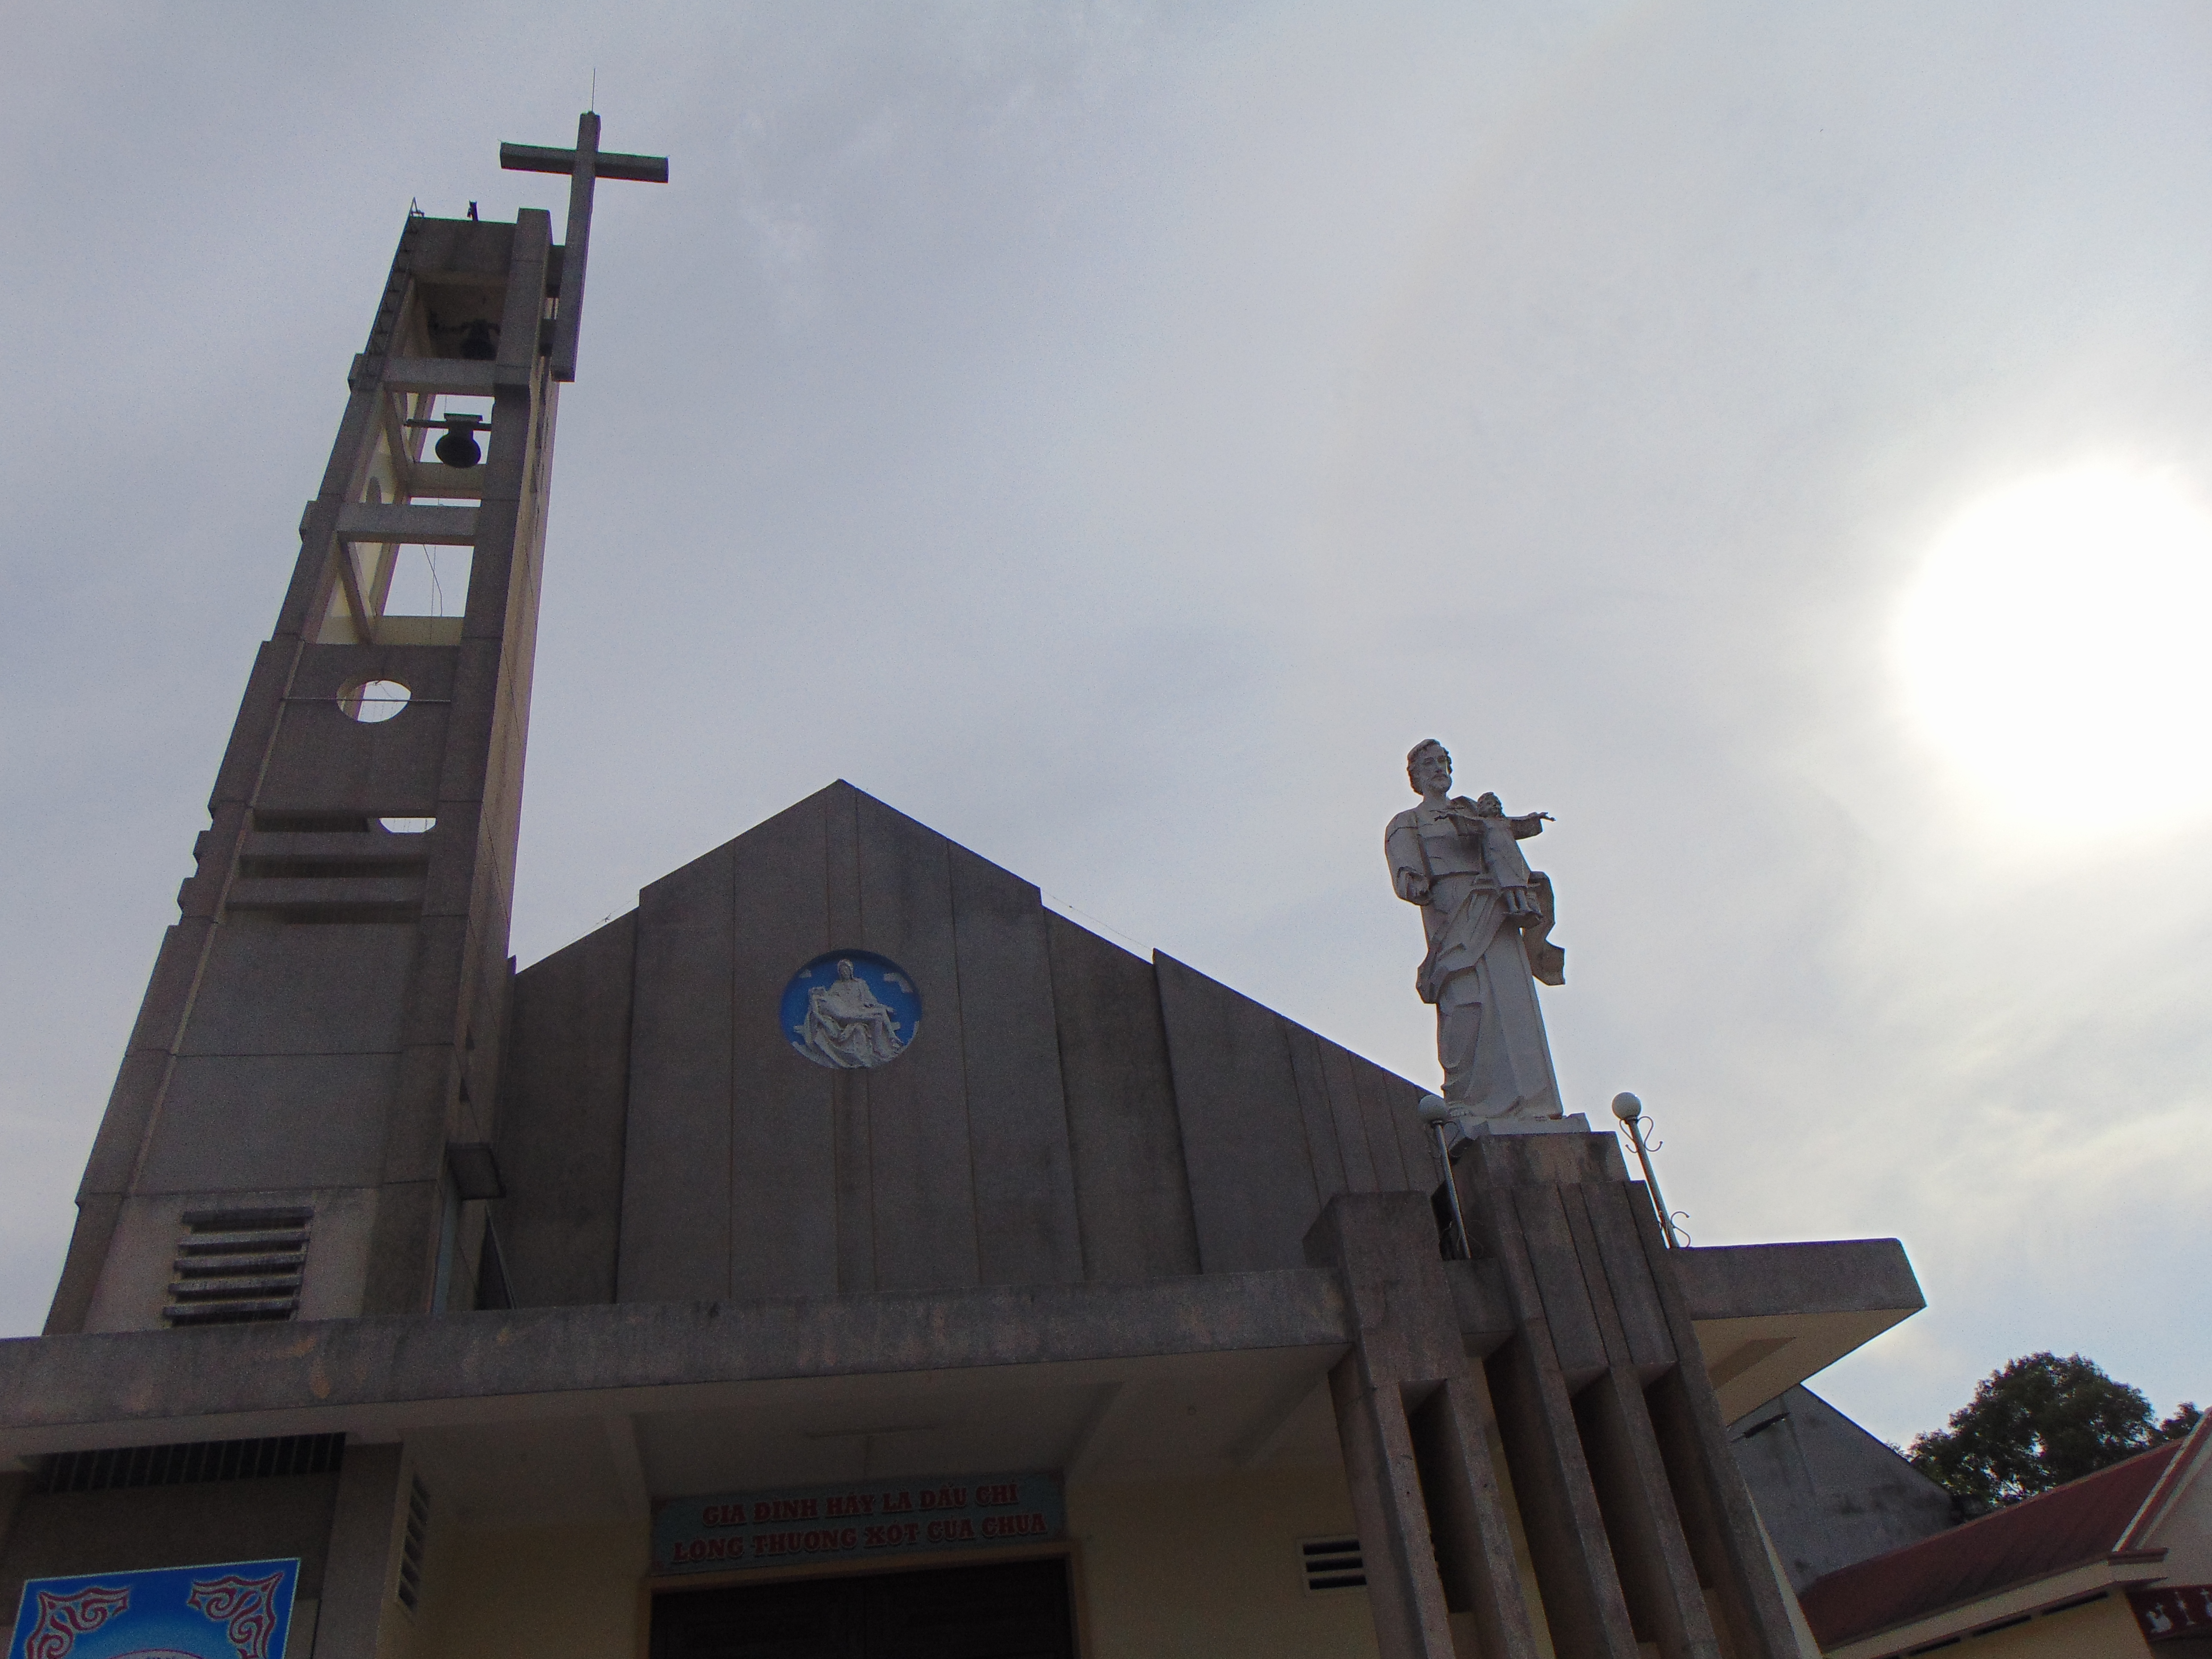
nature, architecture, building, church, place of worship, steeple, sky, parish, facade, tower, chapel, classical architecture